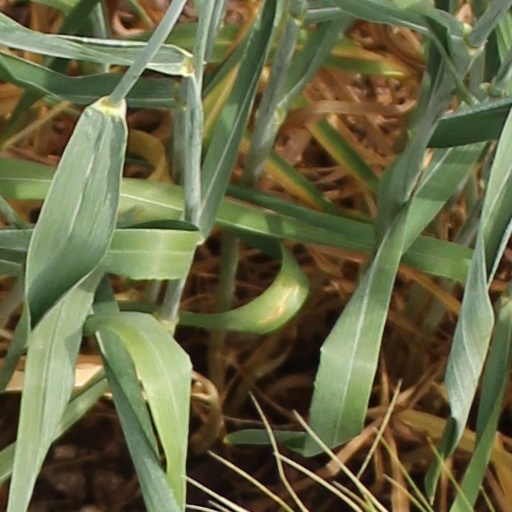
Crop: wheat